Taj Mahal (musician)

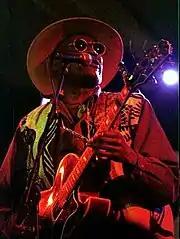
Taj Mahal performing at the 1997 North Sea Jazz Festival

Mahal leads with his thumb and middle finger when fingerpicking, rather than with his index finger as the majority of guitar players do. "I play with a flatpick," he says, "when I do a lot of blues leads." Early in his musical career Mahal studied the various styles of his favorite blues singers, including musicians like Jimmy Reed, Son House, Sleepy John Estes, Big Mama Thornton, Howlin' Wolf, Mississippi John Hurt, and Sonny Terry. He describes his hanging out at clubs like Club 47 in Massachusetts and Ash Grove in Los Angeles as "basic building blocks in the development of his music." Considered to be a scholar of blues music, his studies of ethnomusicology at the University of Massachusetts Amherst would come to introduce him further to the folk music of the Caribbean and West Africa. Over time he incorporated more and more African roots music into his musical palette, embracing elements of reggae, calypso, jazz, zydeco, R&B, gospel music, and the country blues—each of which having "served as the foundation of his unique sound." According to "The Rough Guide to Rock", "It has been said that Taj Mahal was one of the first major artists, if not the first, to pursue the possibilities of world music. Even the blues he was playing in the early 70s – "Recycling The Blues & Other Related Stuff" (1972), "Mo' Roots" (1974) – showed an aptitude for spicing the mix with flavours that always kept him a yard or so distant from being an out-and-out blues performer." Concerning his voice, author David Evans writes that Mahal has "an extraordinary voice that ranges from gruff and gritty to smooth and sultry."